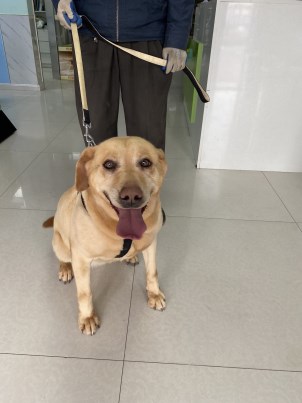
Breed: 3580-n000122-Labrador_retriever